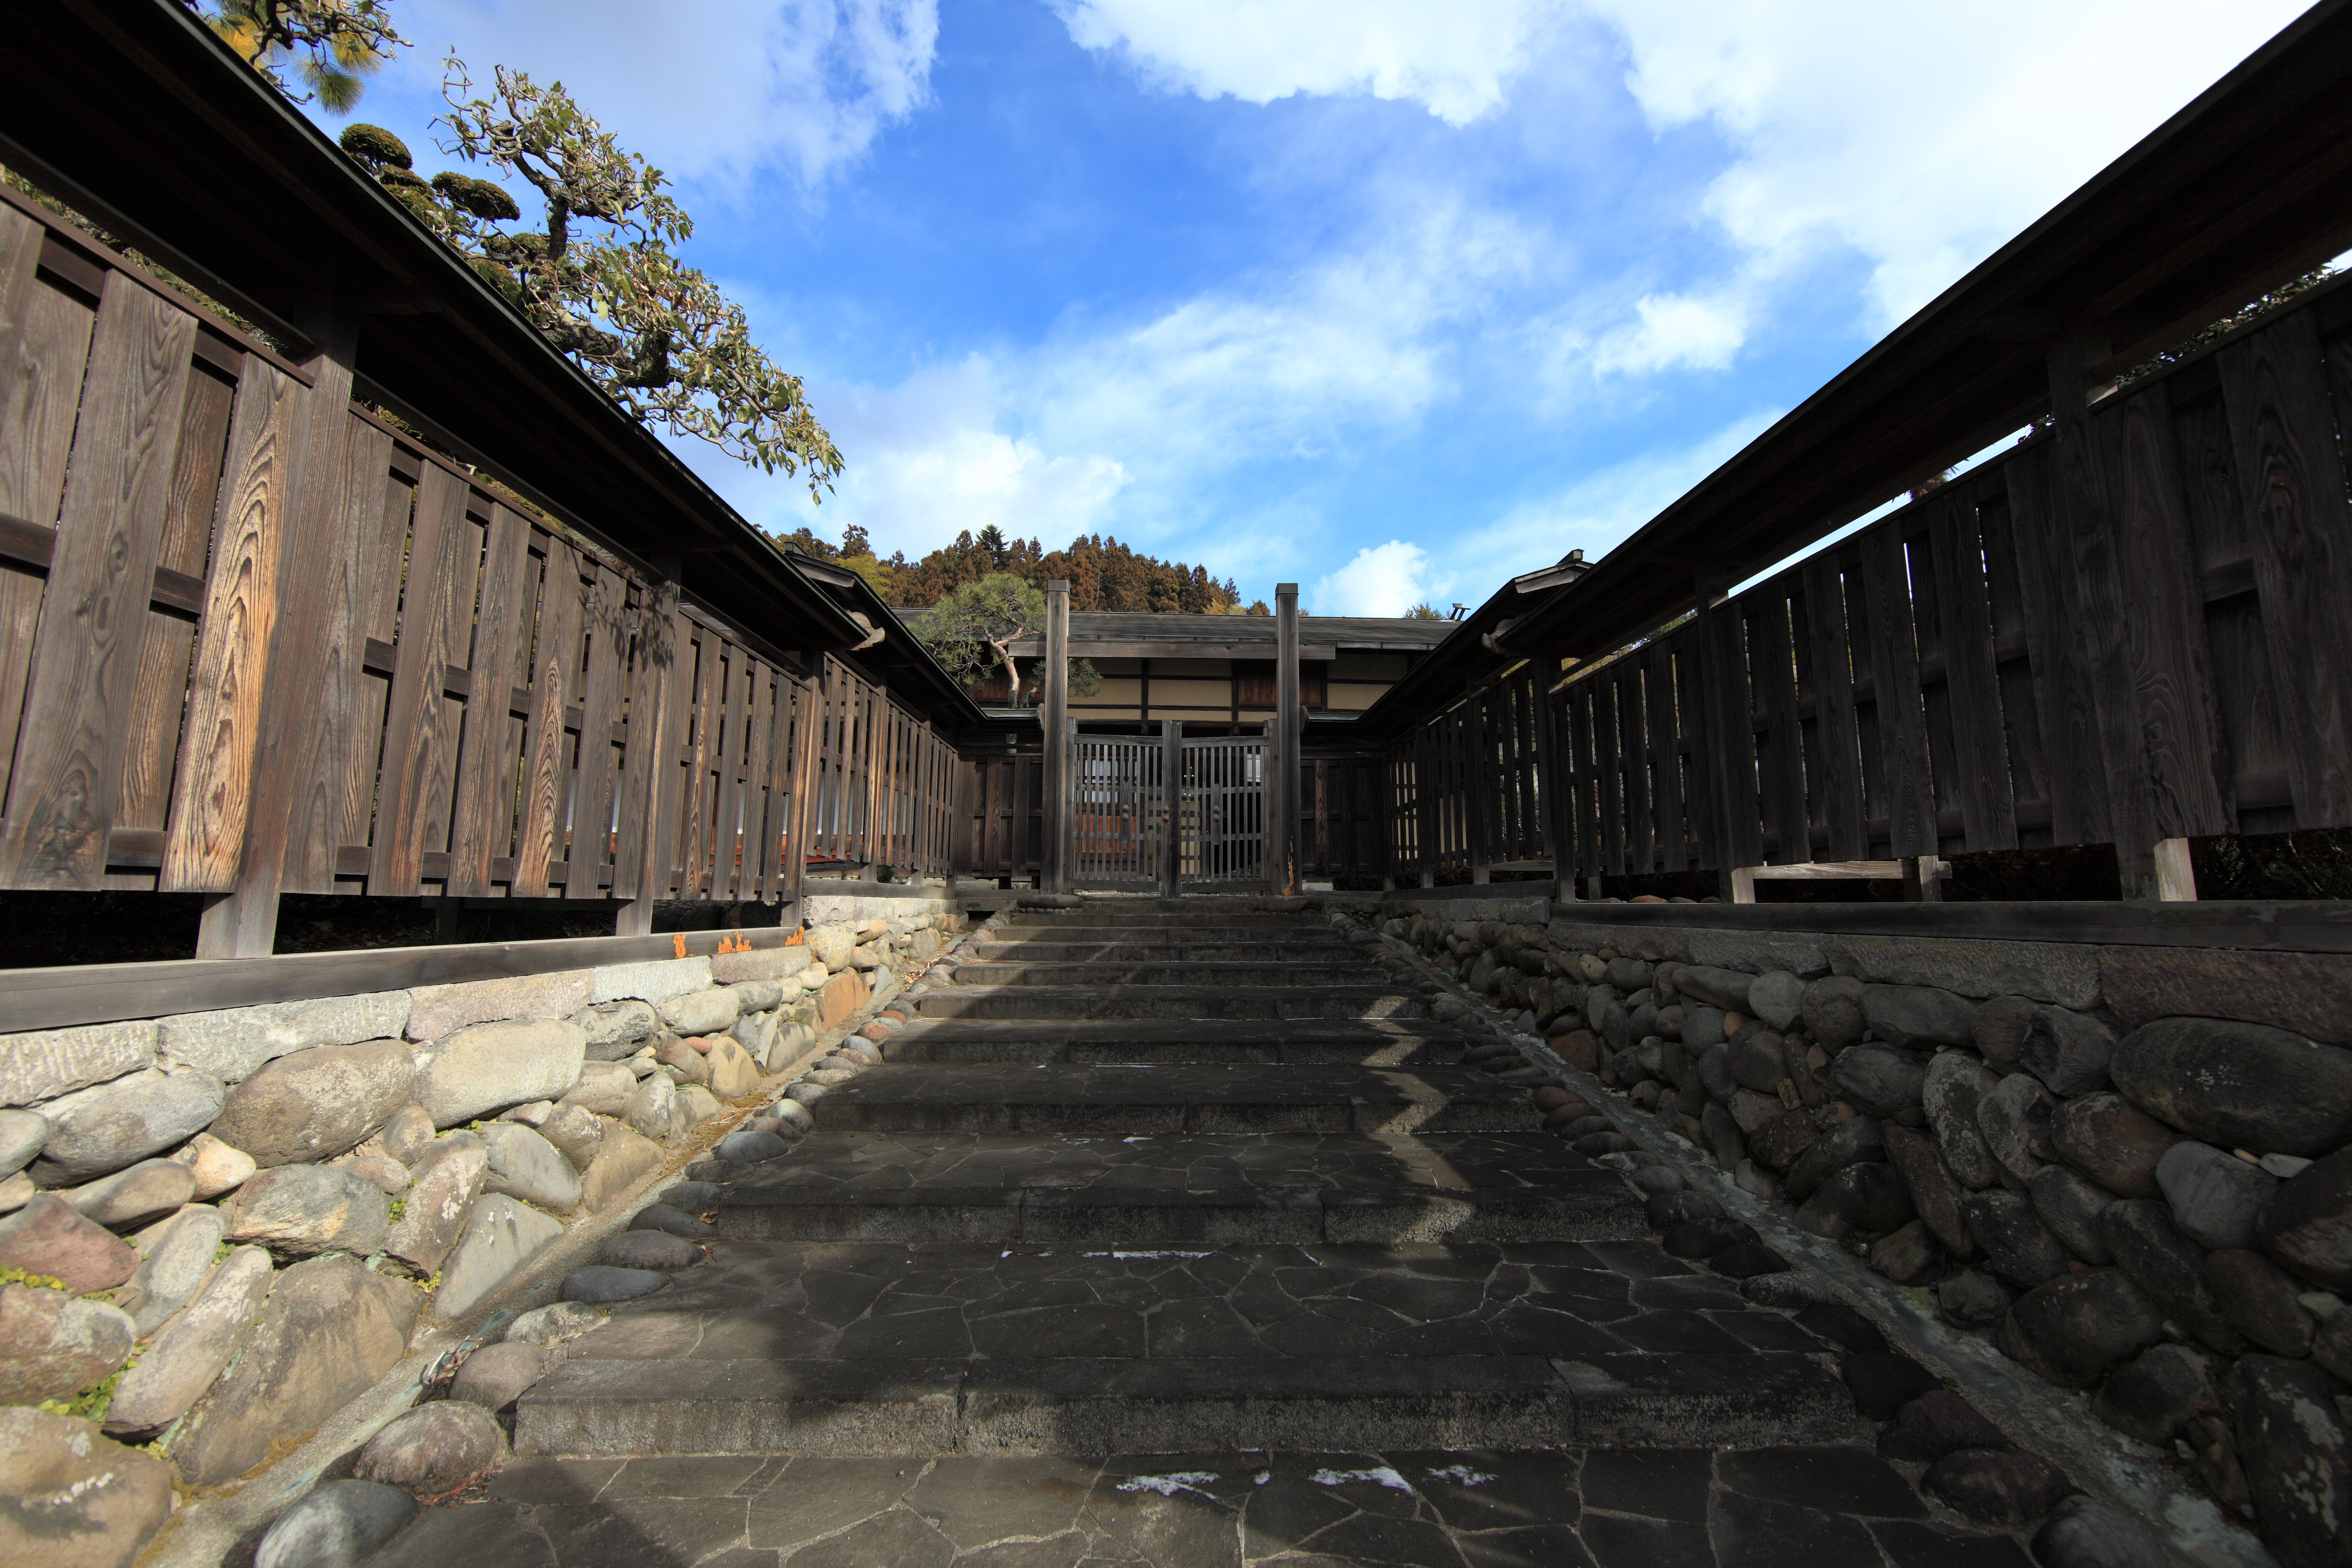
architecture, house, transport, high, ancient, residence, exterior, gate, design, japanese, ruins, 5d, style, hires, markii, traditional, hi, res, resolution, gunma, annaka, canonef14mmf28liiusm, ancient history